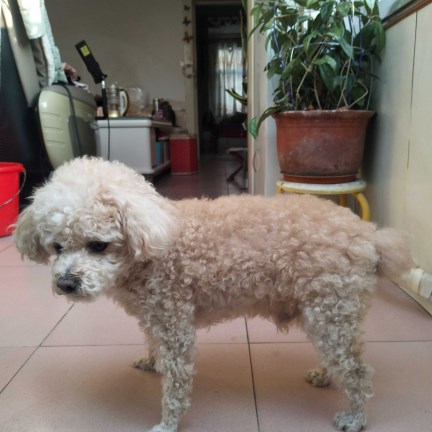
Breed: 7449-n000128-teddy